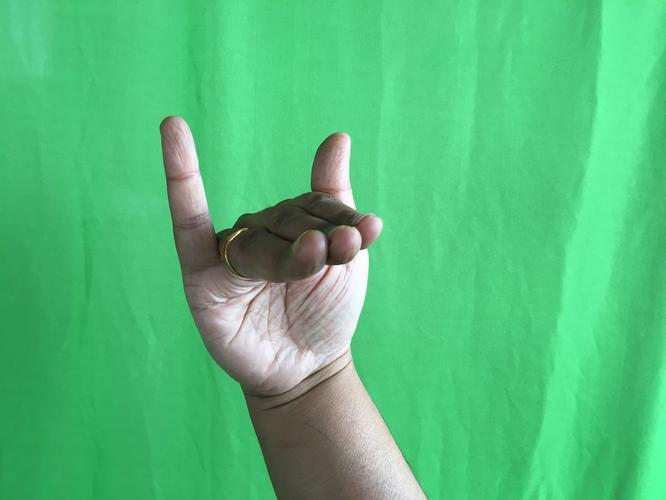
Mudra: Mrigasirsha
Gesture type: single_hand